Northside (Jacksonville)

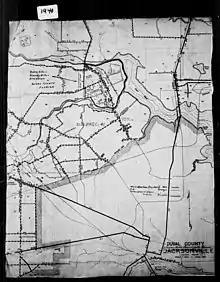
1940 Census Enumeration District Map of the Riverview neighborhood, and the surrounding communities

The Northside began to grow as a suburb of Jacksonville in the 19th century. Although the site of East Florida's first steam-powered sawmill, completed in 1828, major growth in Panama Park only came after 1905. In 1915, a new school was constructed, notably designed by architect Henry J. Klutho. By 1931, Panama Park was annexed by Jacksonville. Tallulah-North Shore, a neighborhood adjacent to Panama Park, was first platted in 1879. The area was annexed by Jacksonville in 1925. Riverview is a neighborhood bordered by the Trout River to the North and East, Ribault River to the South, and Ribault Ave to the West. Riverview was originally platted in 1911 by Dr. E.H. Armstrong. Dr. Armstrong also converted his 25-acre waterfront home property into Riverview Tropical Gardens, an attraction with boating, fishing and garden trails of roses, azaleas, and lilies. In 1979, the city purchased the land and converted the property into a public park. On July 19, 1925, the Jacksonville Zoo and Gardens moved to a site on the Trout River, off Heckscher Drive. The zoo had formerly operated in the Springfield neighborhood since May 12, 1914.